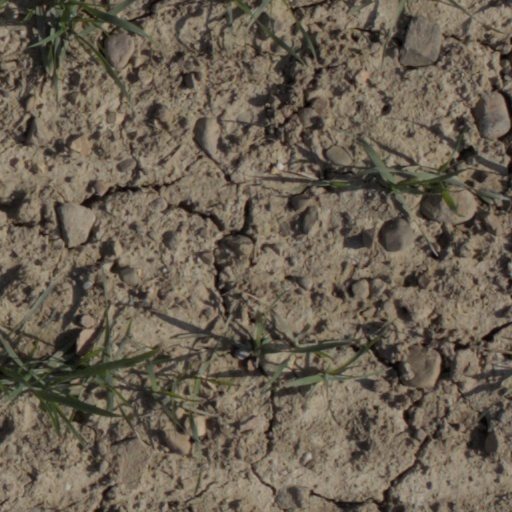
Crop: wheat